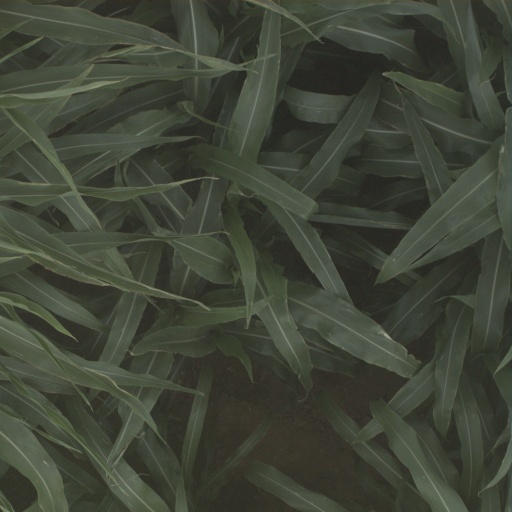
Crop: sorghum